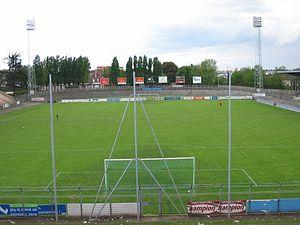
Vue depuis la tribune Pouille. En face, l'ancien virage ouest.
La saison 2005-2006 du Valenciennes FC est celle de la remontée du club en Ligue 2.